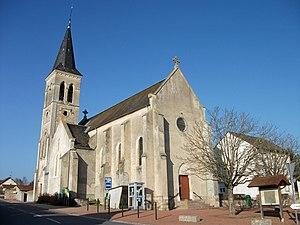
Église à Billezois, Allier [10386]
Billezois est une commune française, située dans le département de l'Allier en région Auvergne-Rhône-Alpes.